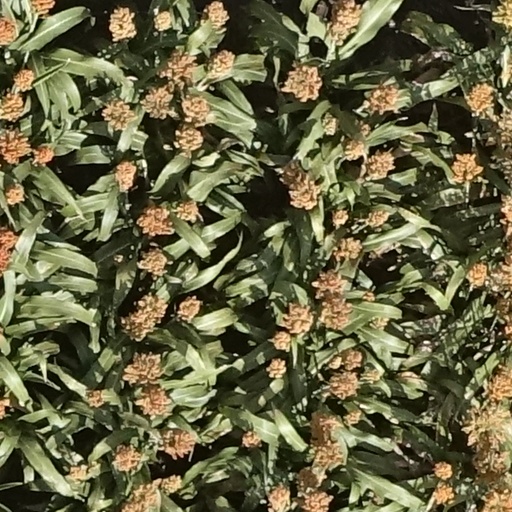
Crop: sorghum